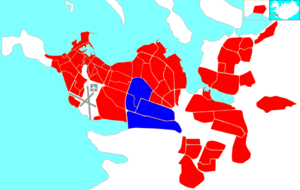
Háaleiti og Bústaðir est un district de Reykjavik, la capitale de l’Islande.